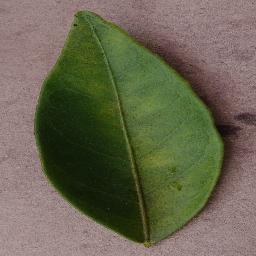
Label: Orange___Haunglongbing_(Citrus_greening)